Tavleen Singh

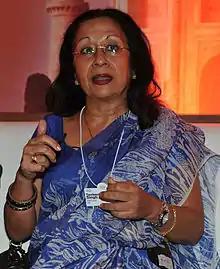

Tavleen Singh (born 1950) is an Indian columnist, political reporter and writer.